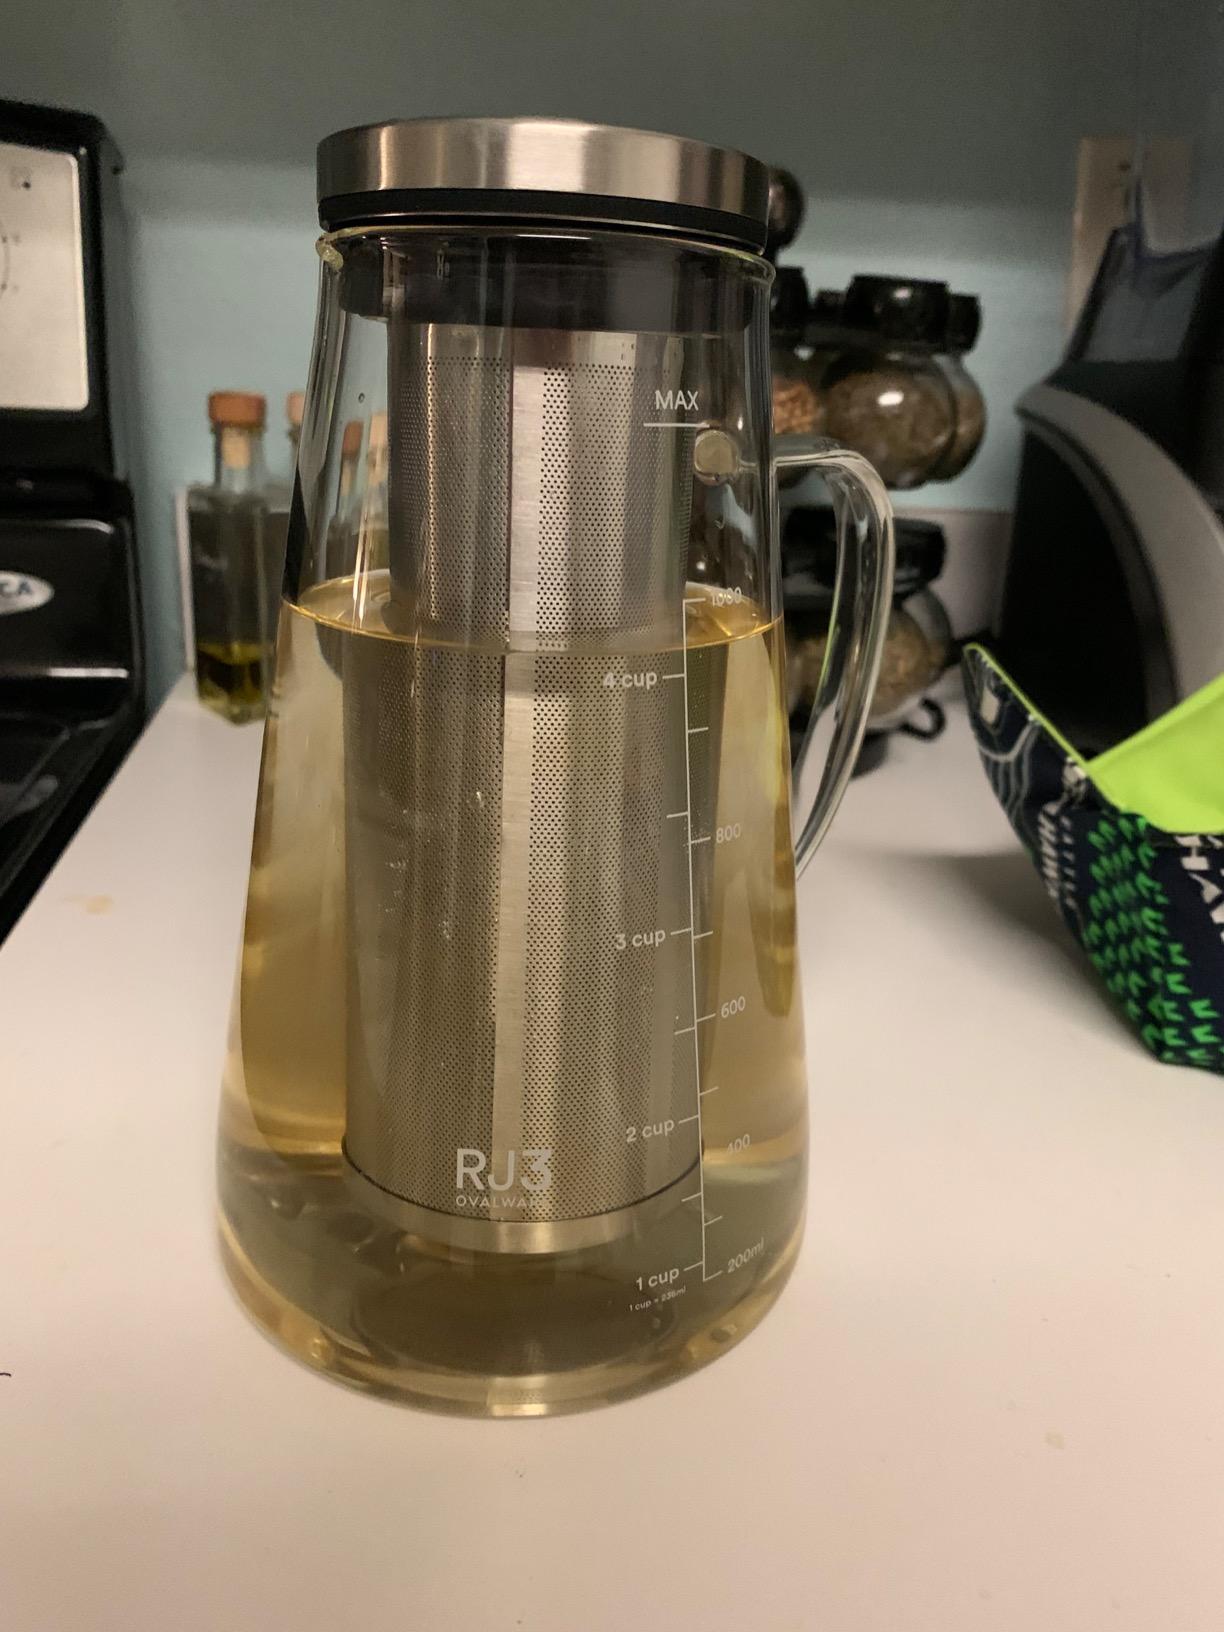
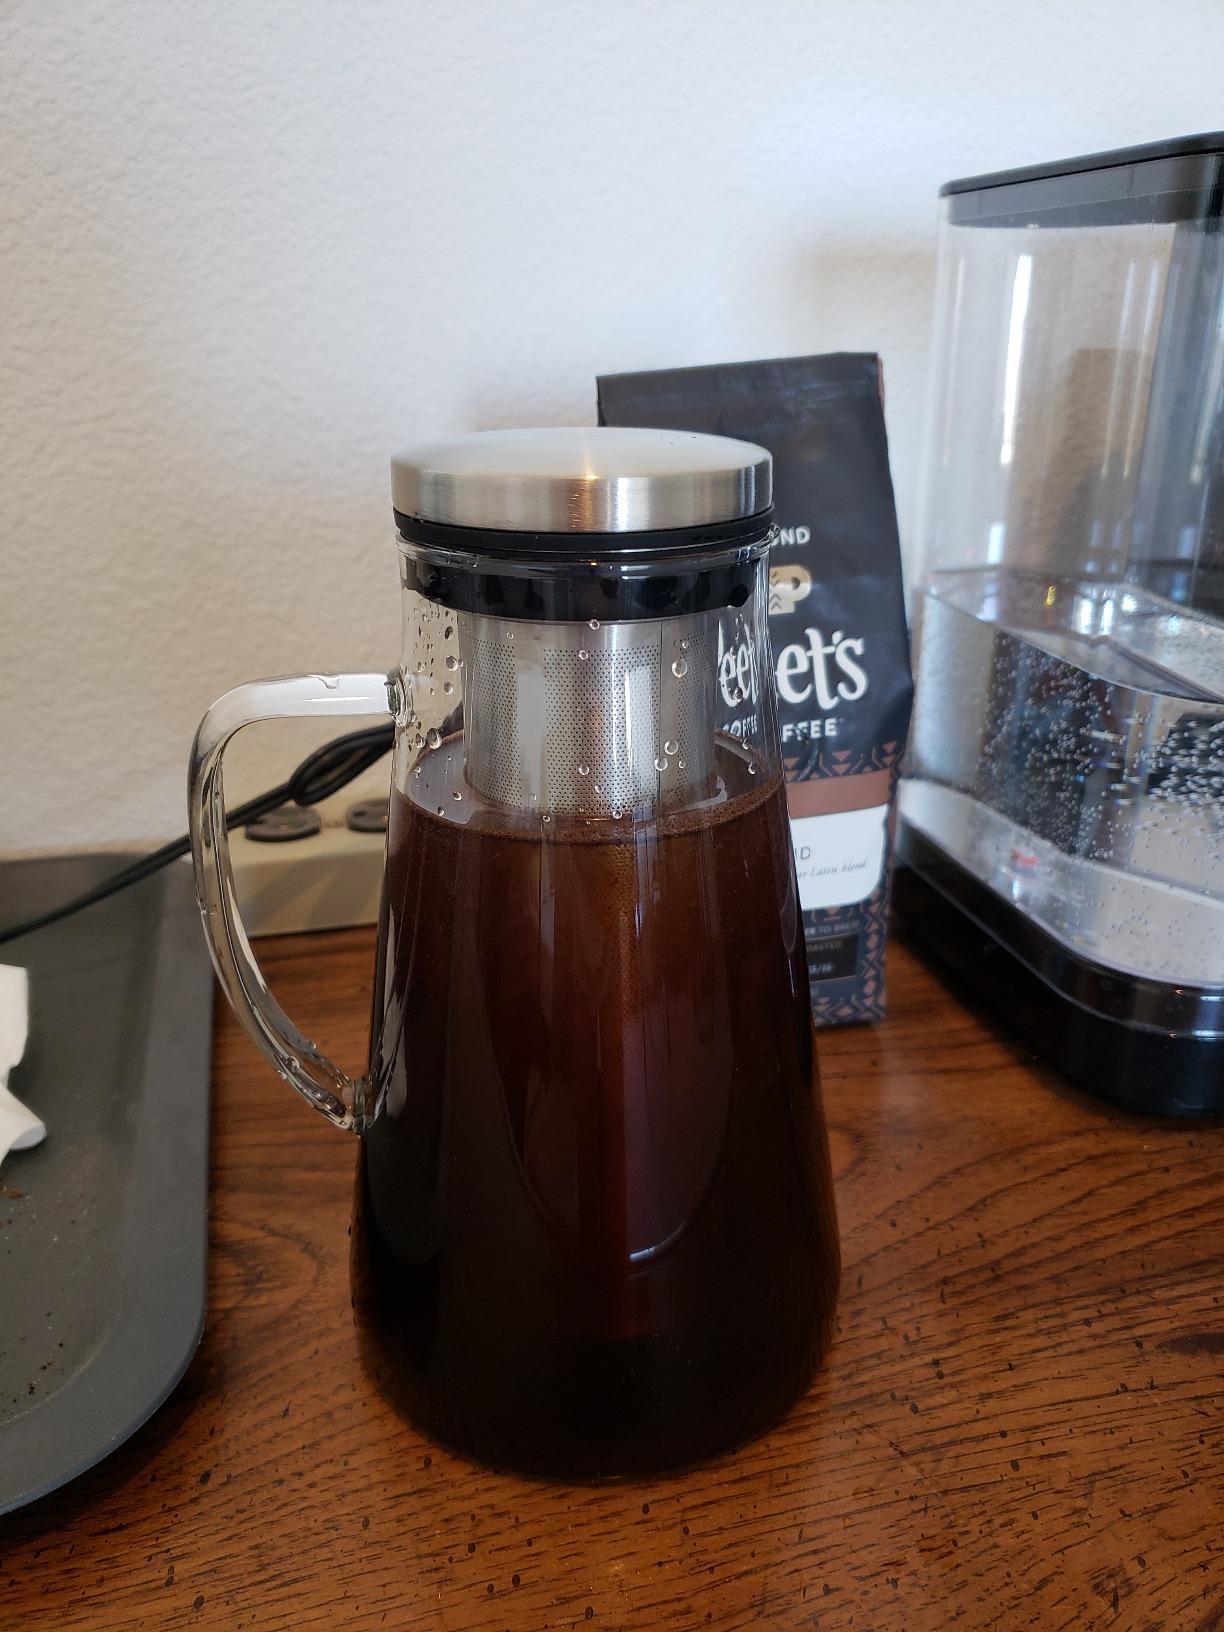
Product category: items_tea
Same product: yes